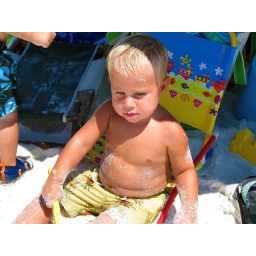
Spencer in his beach chair